Huizhou West railway station

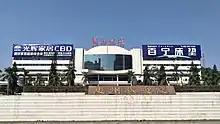
Huizhou West Railway Station

Huizhou West railway station on the Beijing–Kowloon railway and Huizhou–Dayawan railway. It is located in Huicheng District, Huizhou, Guangdong Province, China.